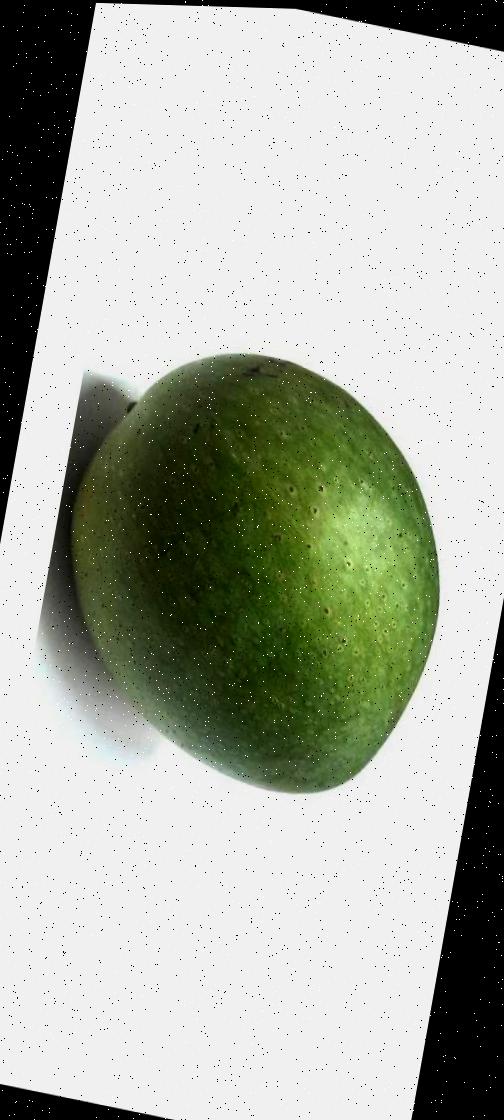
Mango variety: Ashshina Zhinuk